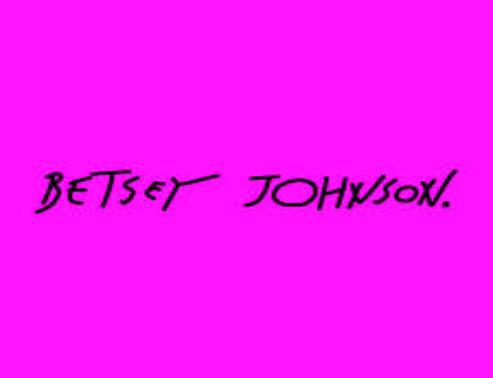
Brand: Betsey Johnson
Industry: Clothes